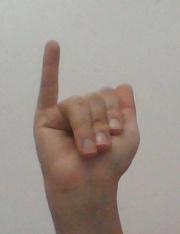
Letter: ya